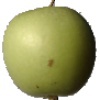
Label: Apple Granny Smith 1